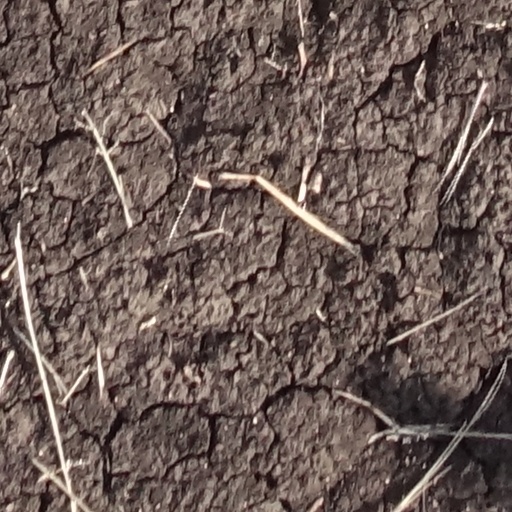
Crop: sorghum